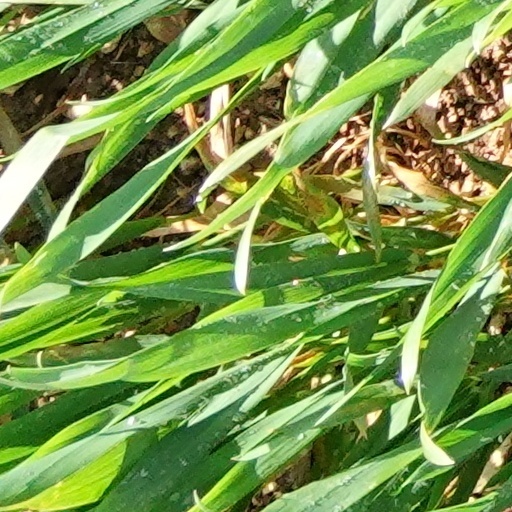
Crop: wheat